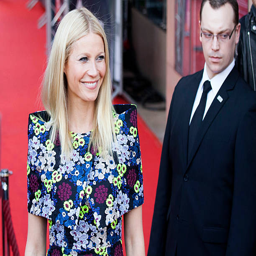
actor poses as she arrives at the premiere .